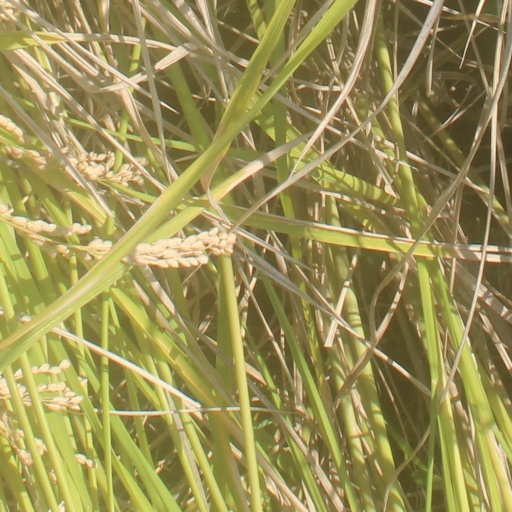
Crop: rice